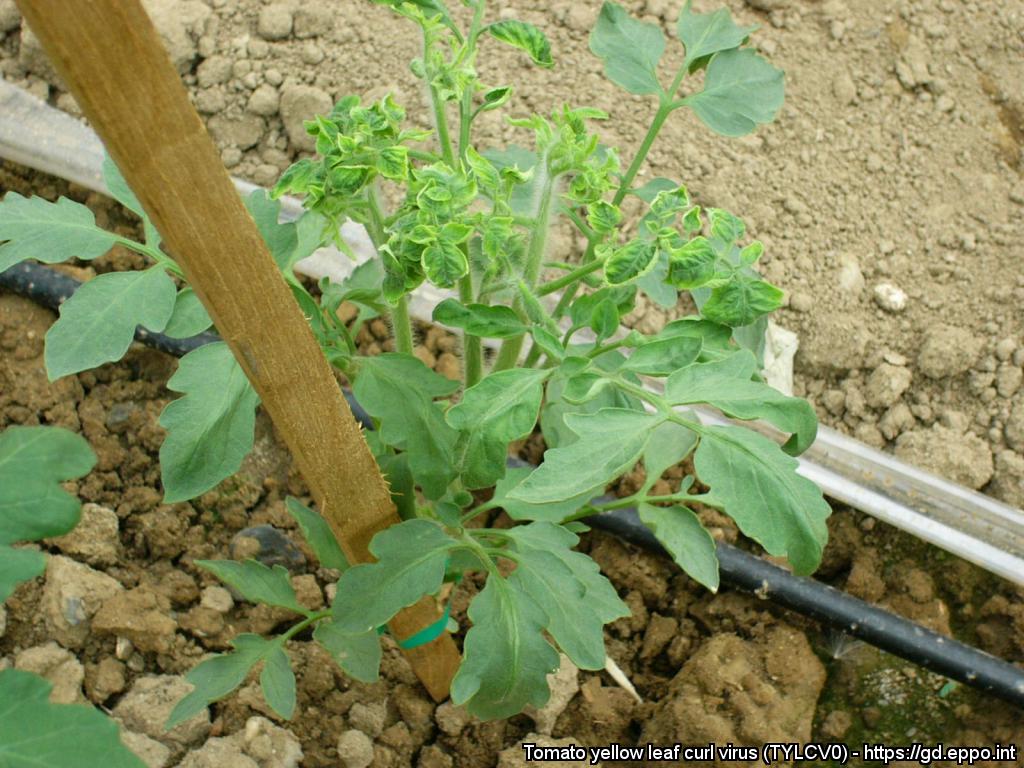
Label: Tomato leaf
Plant: Tomato
Condition: healthy